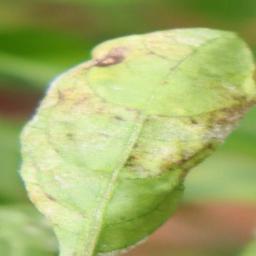
Label: powdery mildew